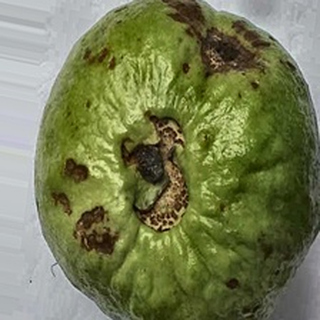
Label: guava_anthracnose